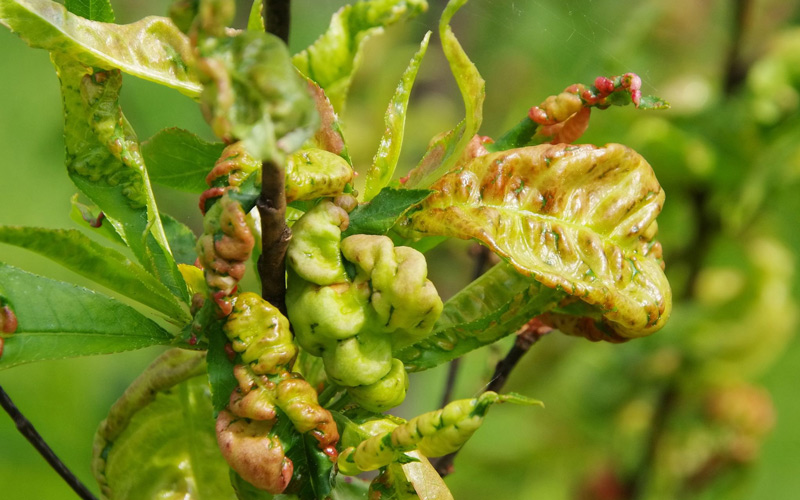
Plant: Peach
Disease: peach leaf curl